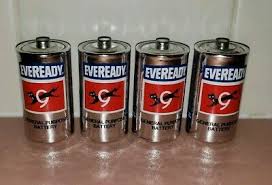
Waste category: battery